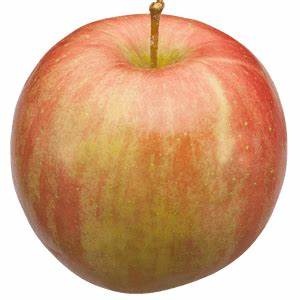
Label: apple